Amy Williams

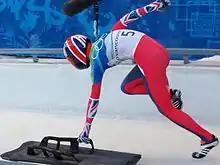
Williams at the 2010 Winter Olympics

Williams was unable to qualify for the 2006 Winter Olympics in Turin, Italy, as Great Britain was only allowed to enter a single skeleton athlete in that year's competition, a spot won by Shelley Rudman, who went on to win the silver medal. Four years later, she qualified for the 2010 Winter Olympics in Vancouver, British Columbia, Canada, where her country was allowed to send two skeleton athletes.